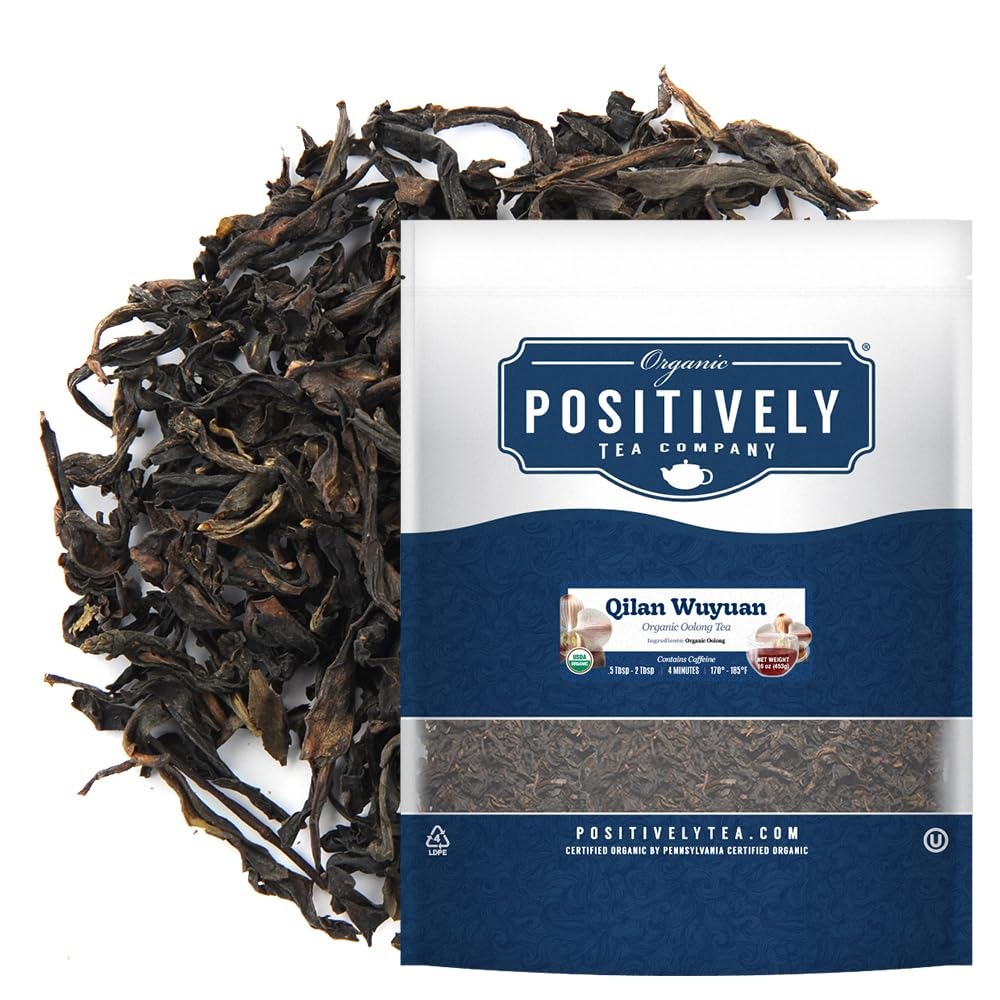
Item Name: Organic Positively Tea Company, Qilan Wuyuan Oolong Tea, Loose Leaf, 16 Ounce
Bullet Point 1: Organic Qilan Wuyuan Oolong Tea is a semi oxidized oolong tea with a smoky and rich body. Qilan Wuyuan oolong tea has little to no astringency so it is a perfect option for those who do not like green tea but want the plentiful health benefits it provides.
Bullet Point 2: TEA TYPE: Organic Oolong Tea, CAFFEINE LEVEL: Medium, TASTING NOTES: Nutty, Mellow, Bold, CERTIFICATION: USDA Certified Organic, ORIGIN: China
Bullet Point 3: INGREDIENTS - 100% Organic Oolong Tea
Bullet Point 4: SERVINGS - 1 pound of Organic Qilan Wuyuan Oolong Tea will yield approximately 150 - 240 cups of tea, depending on brewing measurements.
Bullet Point 5: BENEFITS - Our organic loose leaf Qilan Wuyuan Oolong Tea is naturally high in antioxidants, polyphenols, amino acids, vitamins, minerals, caffeine and contains no additives, preservatives or colorants - simply 100% Organic Oolong and positivi-tea!
Product Description: Our Organic Qilan Wuyuan Oolong Tea is a semi oxidized oolong tea with a smoky and rich body. Qilan Wuyuan oolong tea has little to no astringency so it is a perfect option for those who do not like green tea but want the plentiful health benefits it provides. A full-bodied infusion of this smooth and flavorful tea produces a brown liquor and is delicious served with a meal or as a standalone beverage.</br></br>Positively Tea is a USDA Certified Organic tea company specializing in high quality, specialty loose leaf teas from around the world. All of our teas are curated with incredible passion and positivity. With over 70 varieties of organic tea to choose from, we offer a positively delicious and organic tea selection to satisfy any tea craving, and perfect for every step of your tea journey. All of our USDA Certified Organic teas are fresh, free of artificial flavors, harsh chemicals and GMOs. Discover the power of tea in its purest form.
Value: 16.0
Unit: Ounce

Price: 29.95